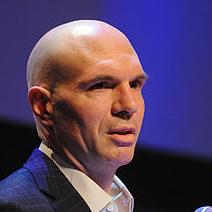
Age: 48